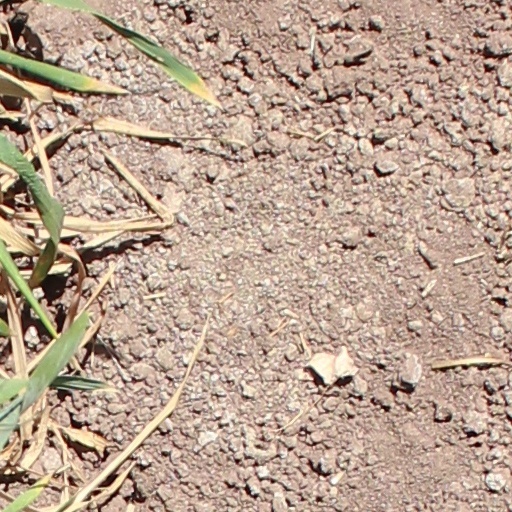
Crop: wheat